Answer in natural language. How many CounterTops are visible in the scene? Choose between the following options: 3, 1, 0, 2 or 4
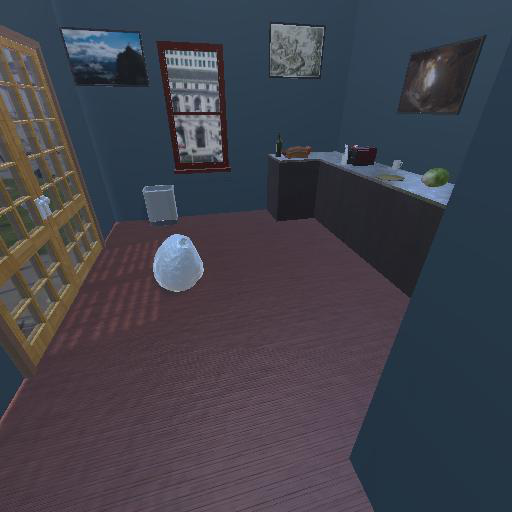
<answer>1</answer>